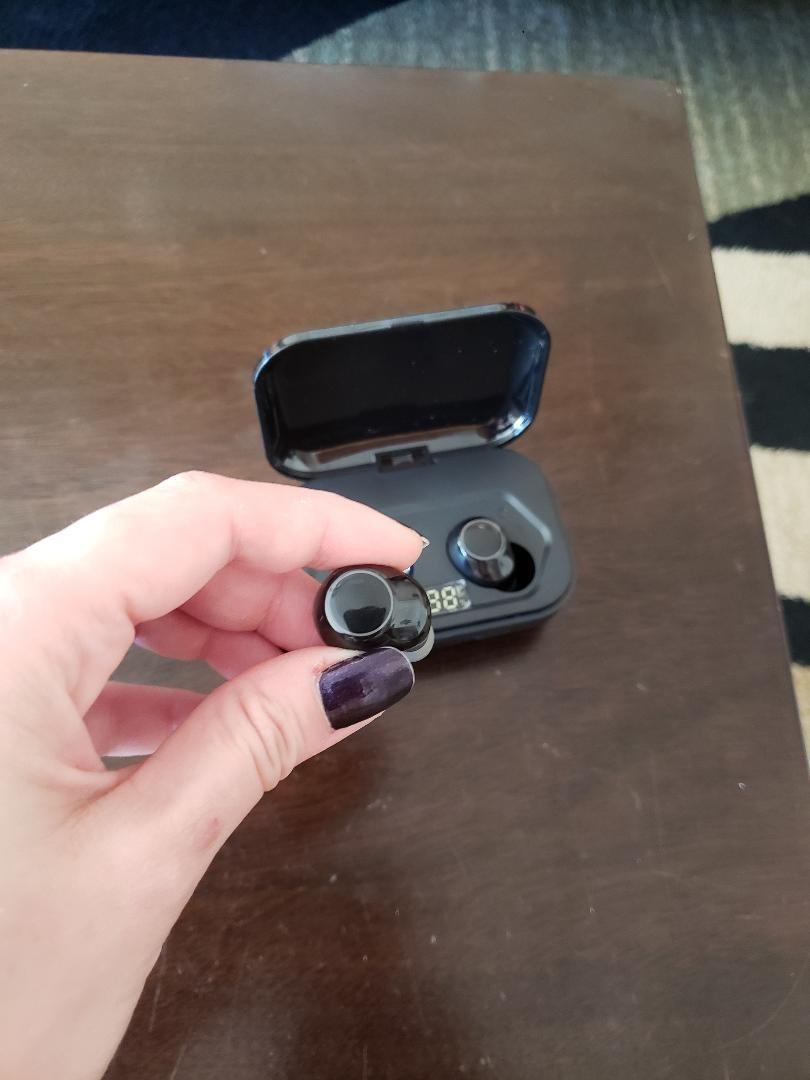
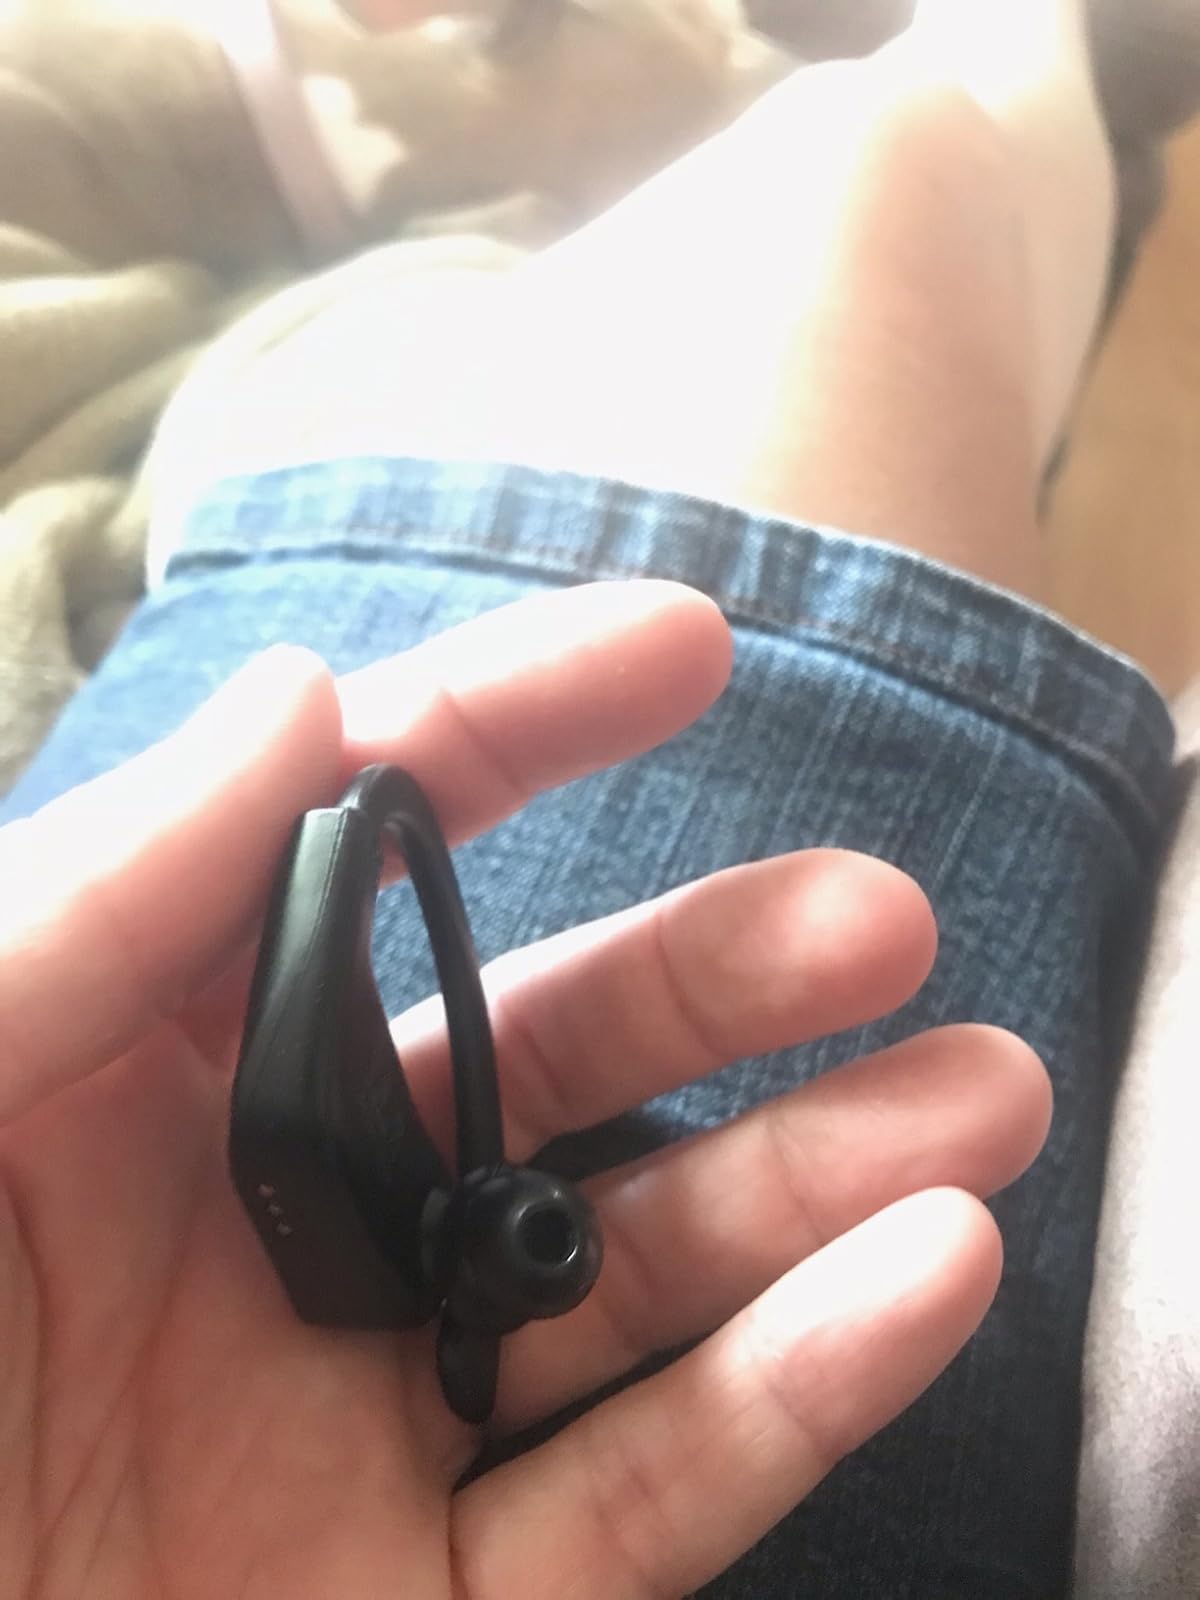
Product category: earbuds
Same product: no